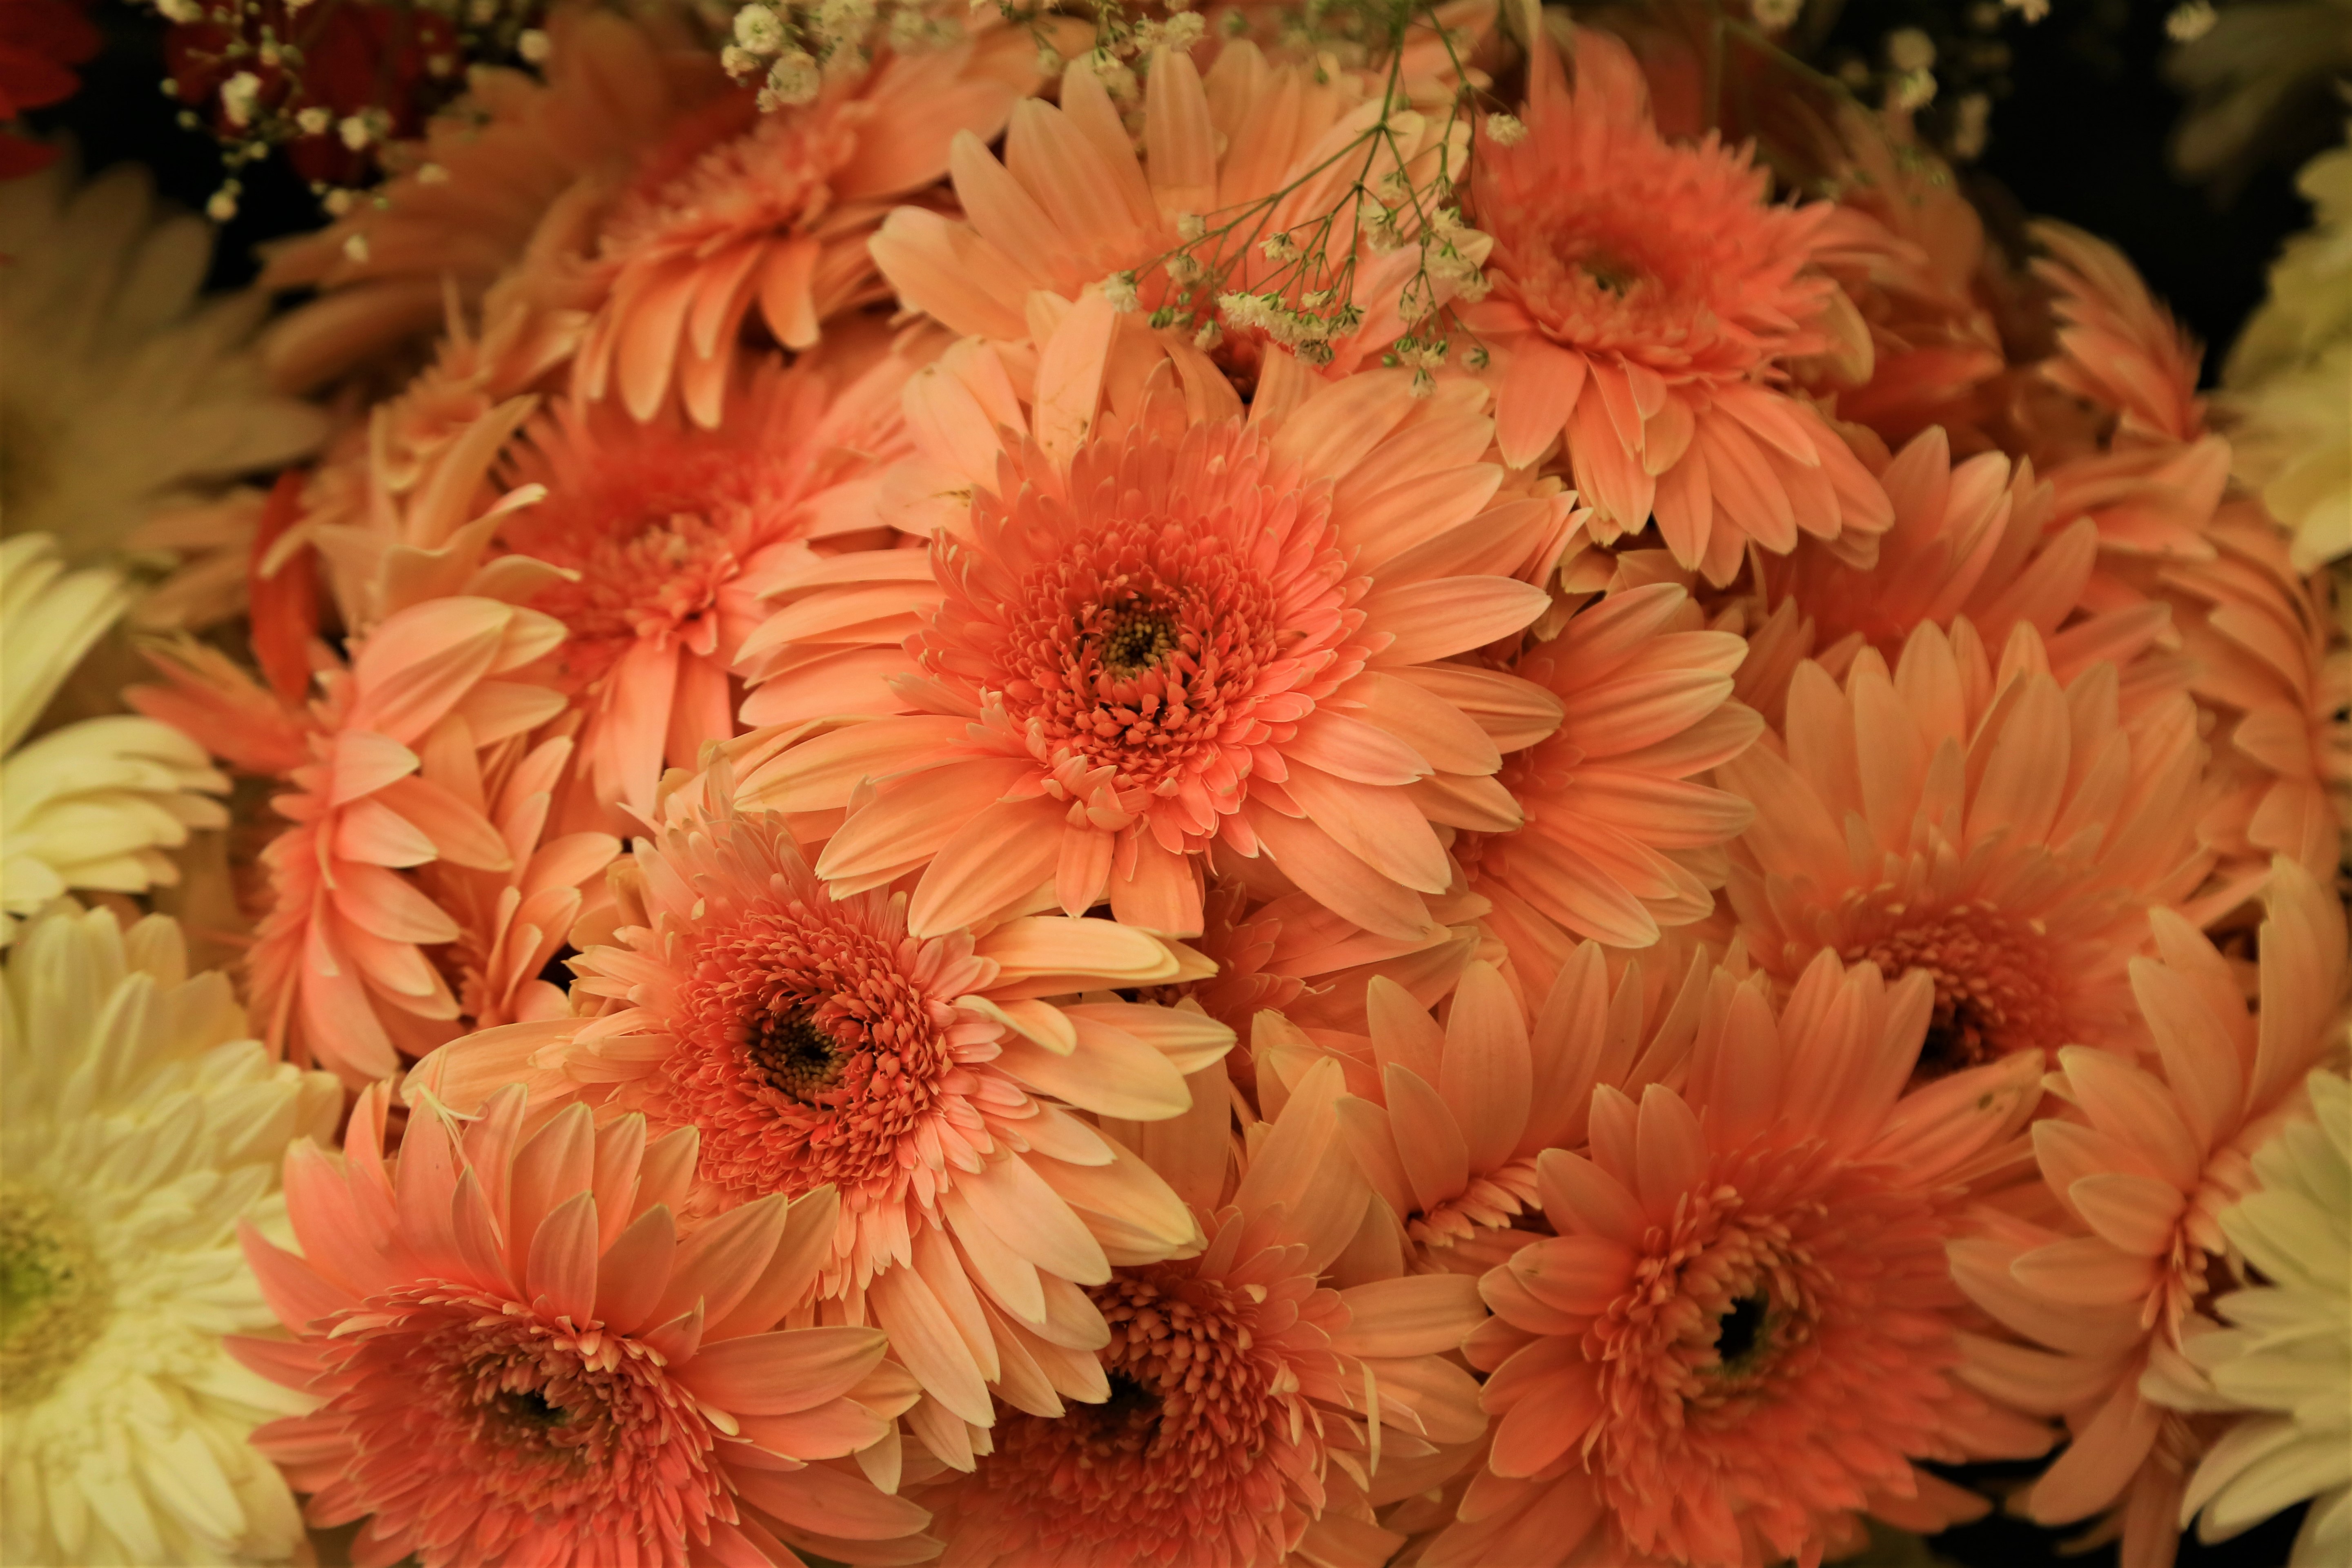
flowers, spring, nature, beautiful, love, white, color, flower, flowering plant, barberton daisy, gerbera, cut flowers, floral design, floristry, flower arranging, petal, plant, pink, chrysanths, orange, bouquet, peach, artificial flower, daisy family, annual plant